Mark Simonson

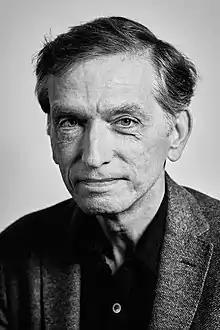
Simonson in 2018

Mark Simonson (born 1955) is an American independent type designer who works in St. Paul, Minnesota.